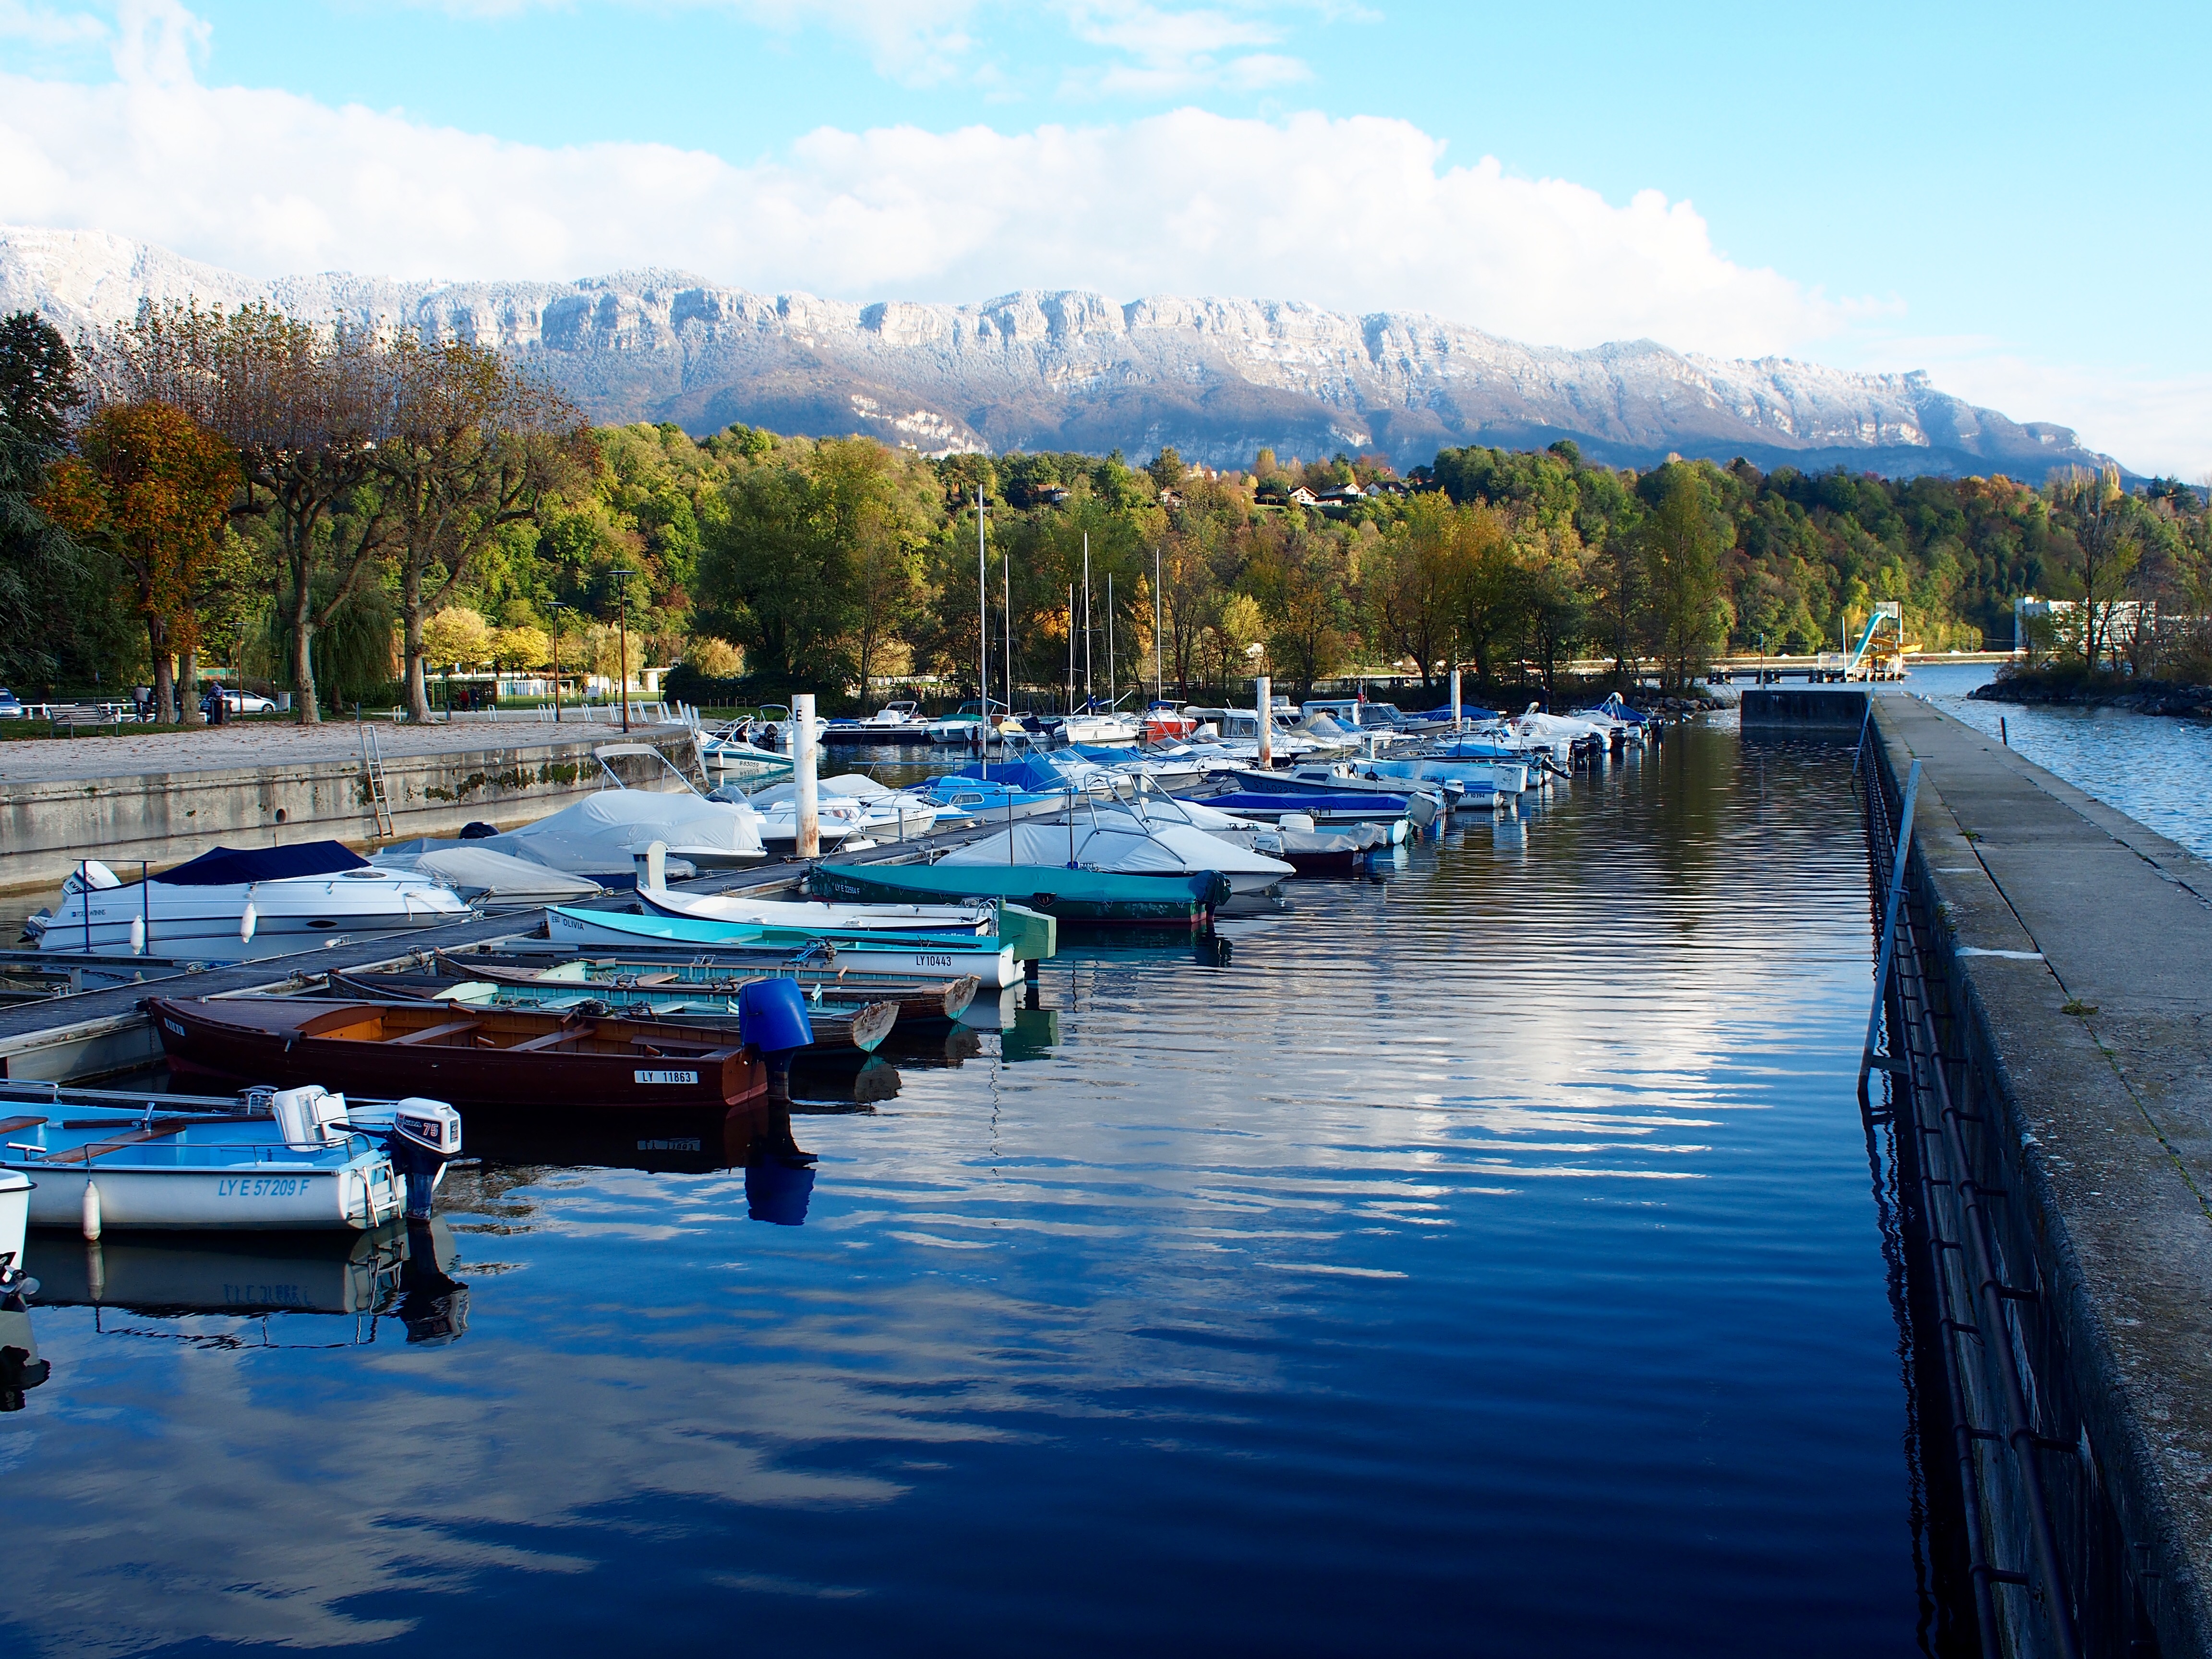
sea, water, dock, boat, lake, river, canal, reflection, vehicle, bay, harbor, marina, waterway, body of water, boating, channel